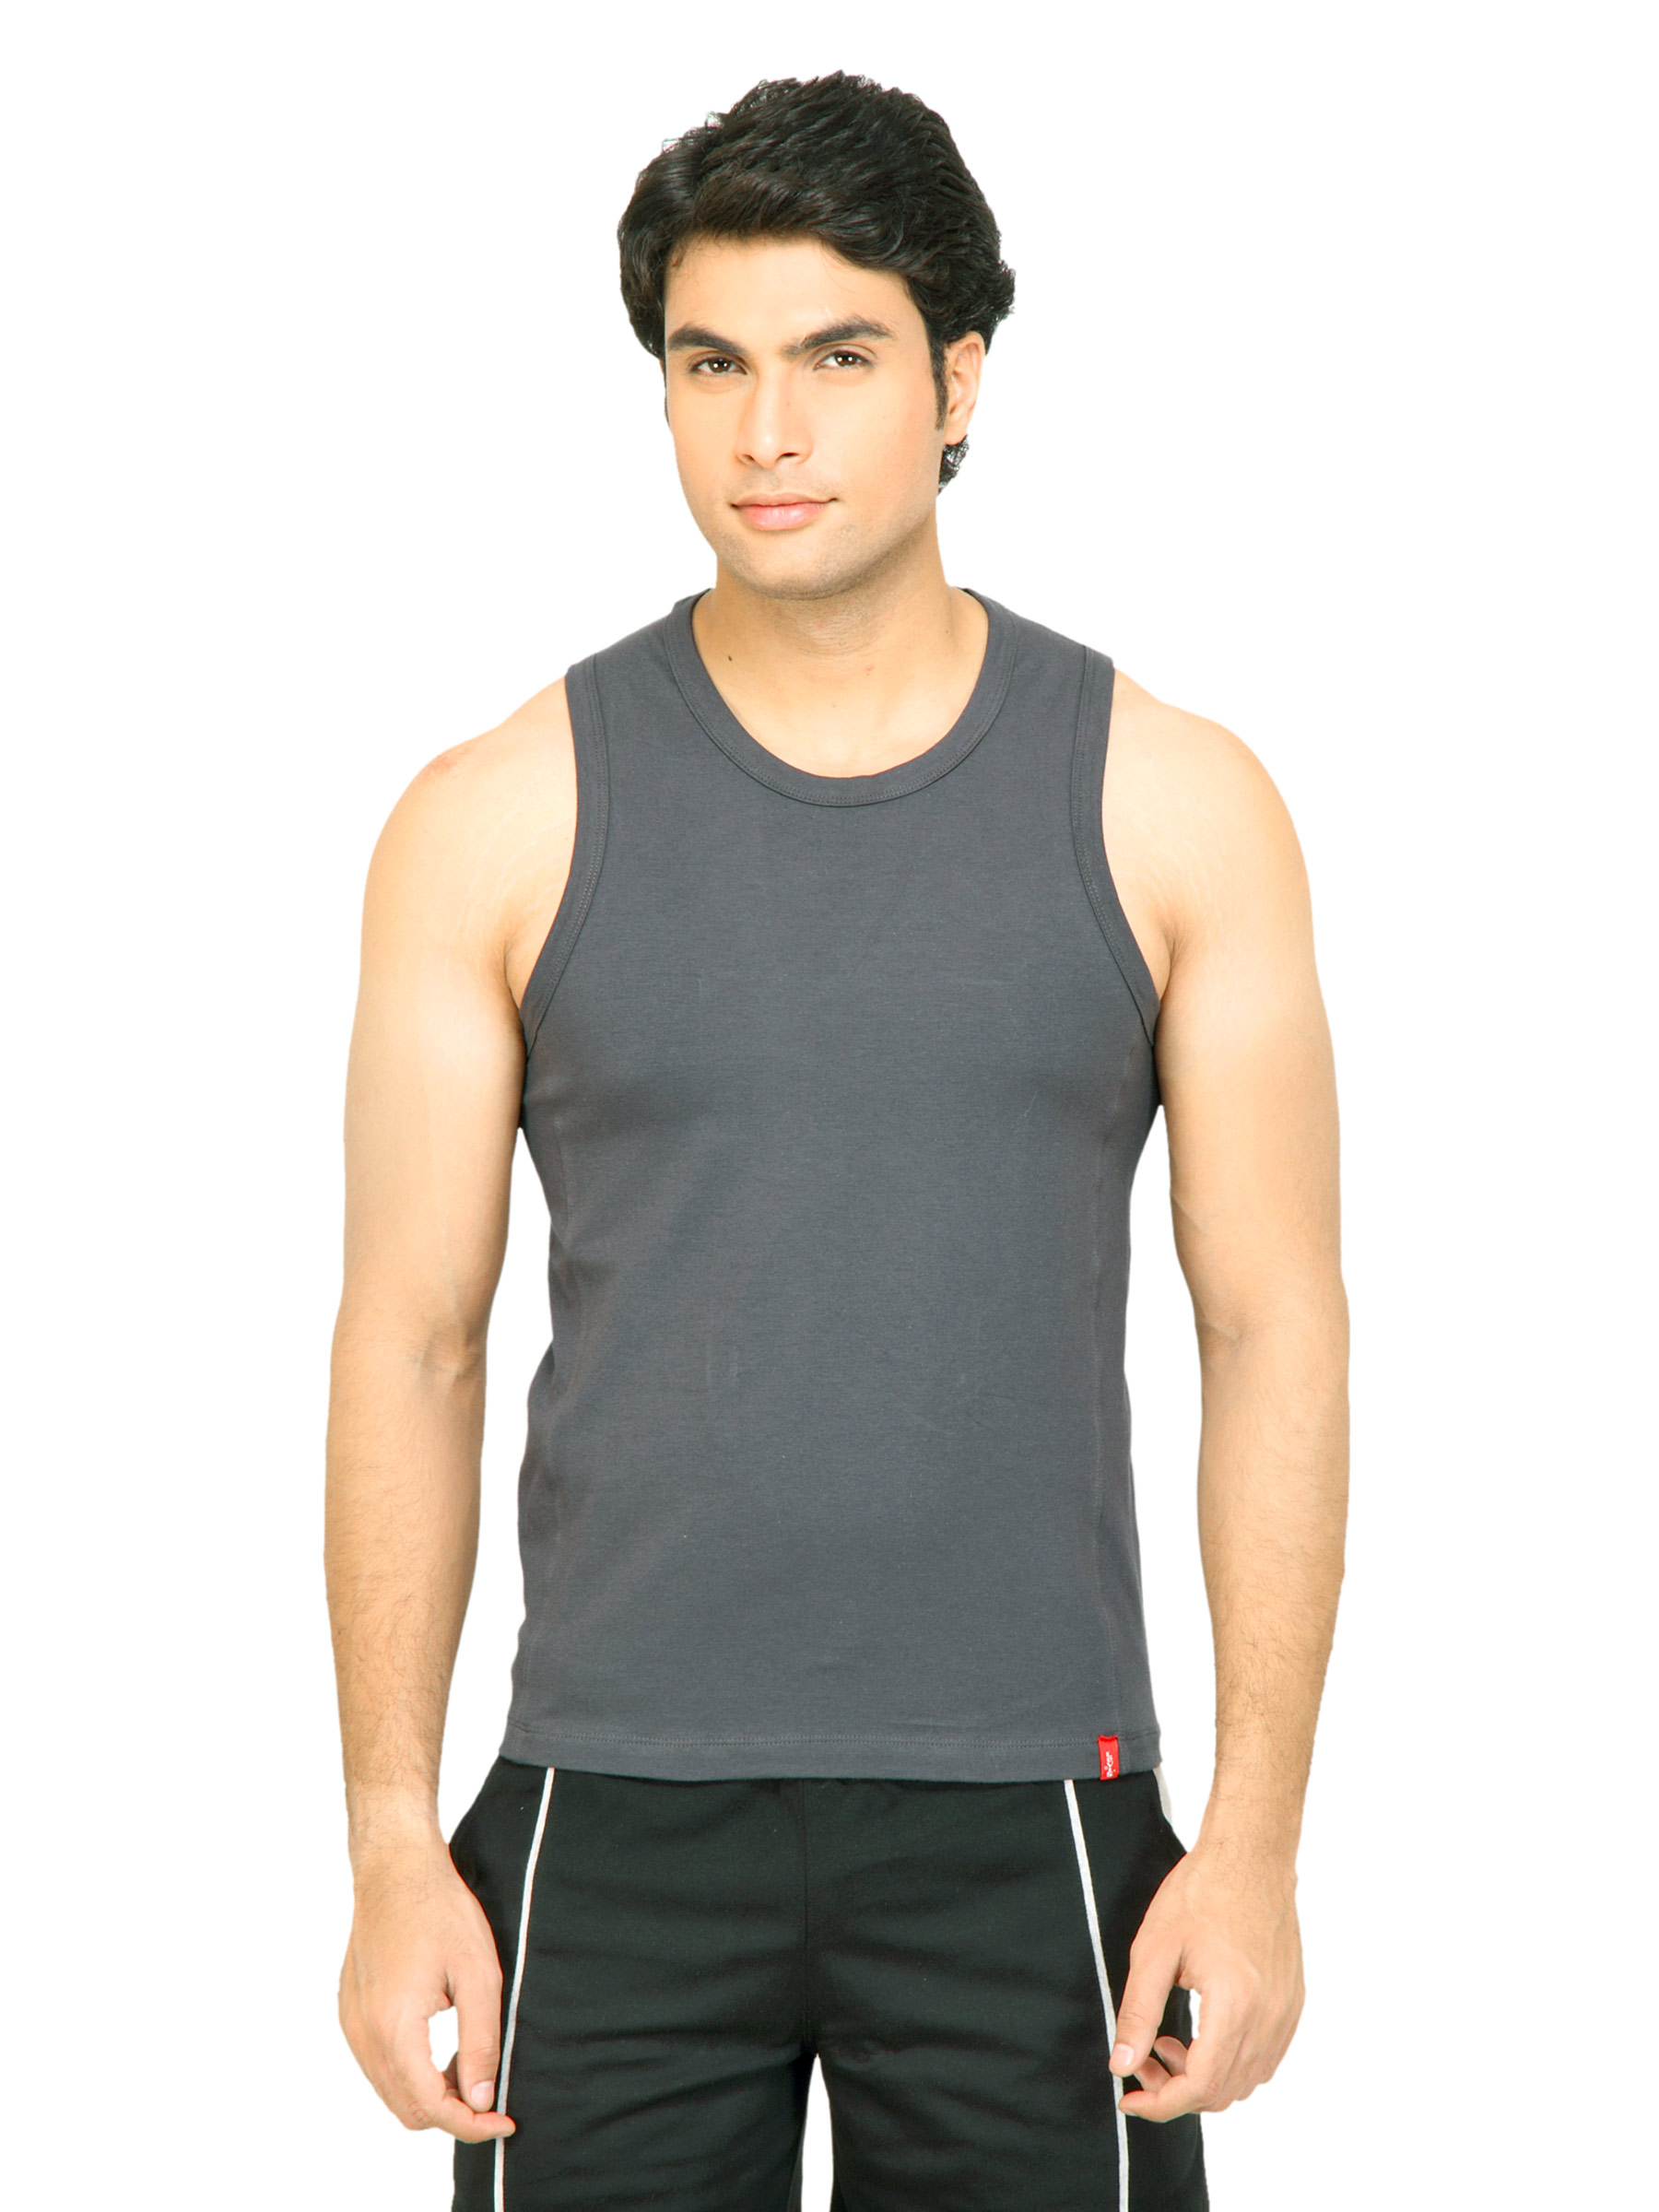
Levis Men Comfort Style Grey Innerwear Vest
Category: Apparel / Innerwear / Innerwear Vests
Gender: Men
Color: Grey
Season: Summer 2016
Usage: Casual